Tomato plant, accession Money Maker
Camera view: horizontal (90 deg, fisheye); turntable rotation: 300 degrees
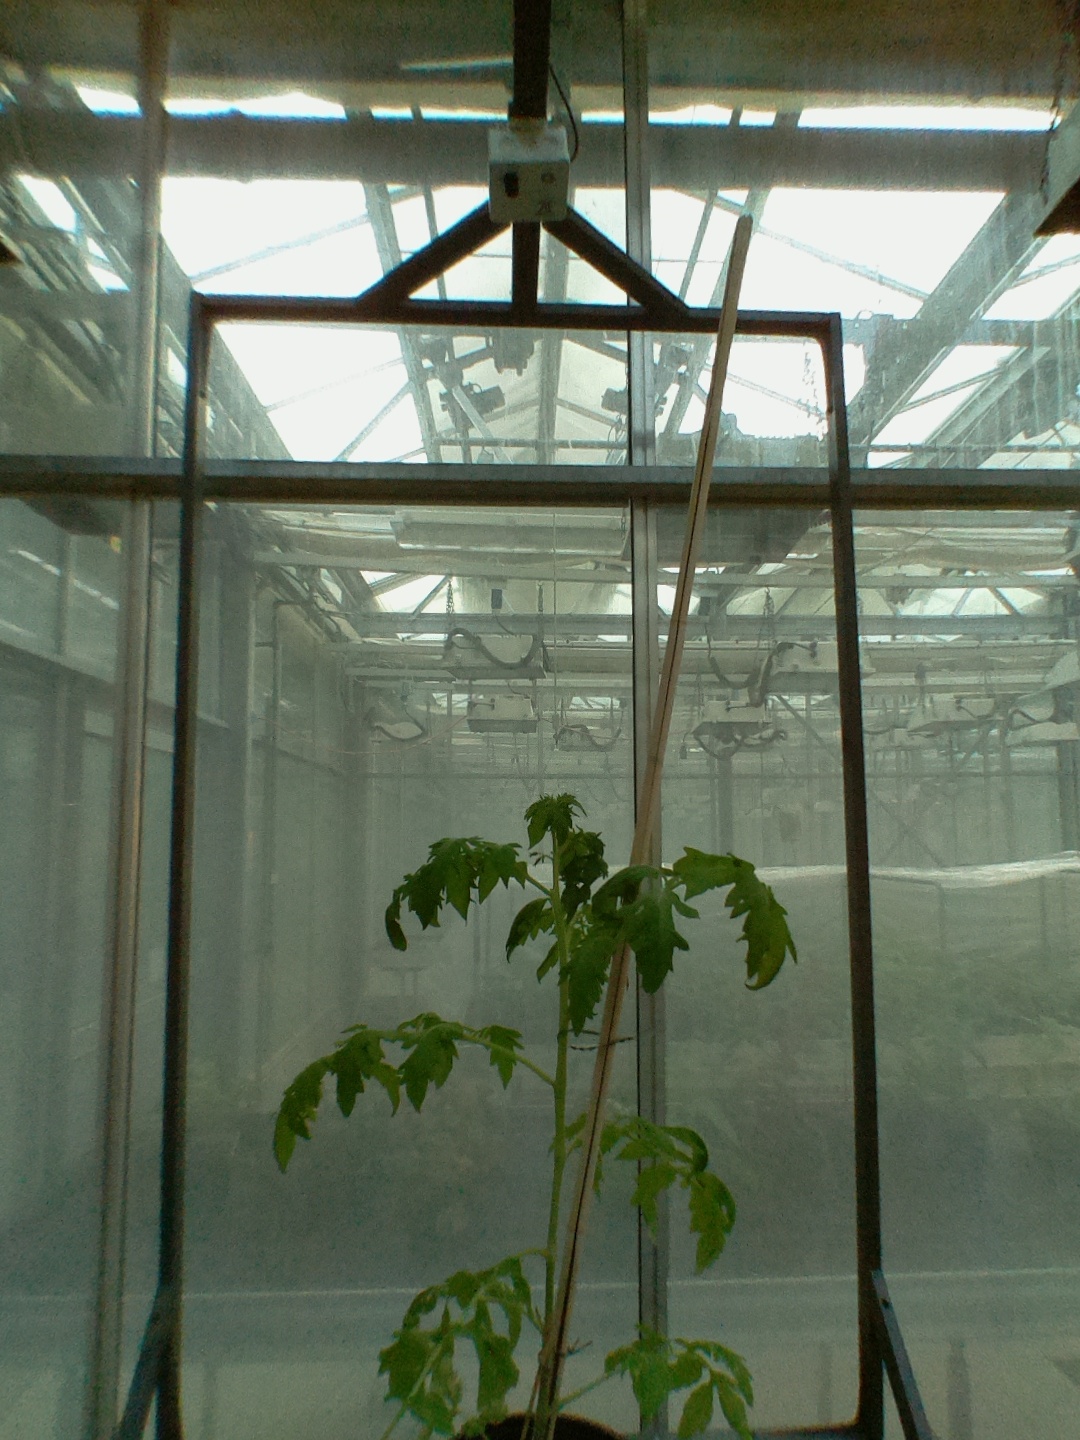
BBCH growth stage 53: 3 inflorescences visible